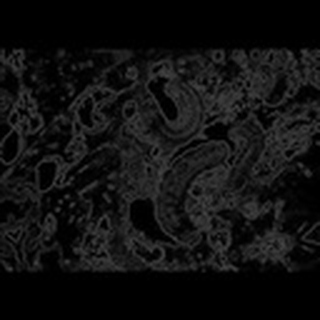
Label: cotton_army_worm